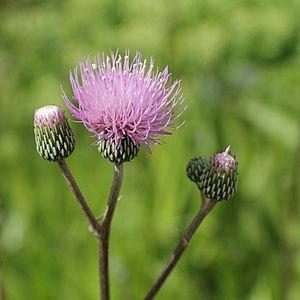
Klasea est un genre de plantes de la famille des Asteraceae.